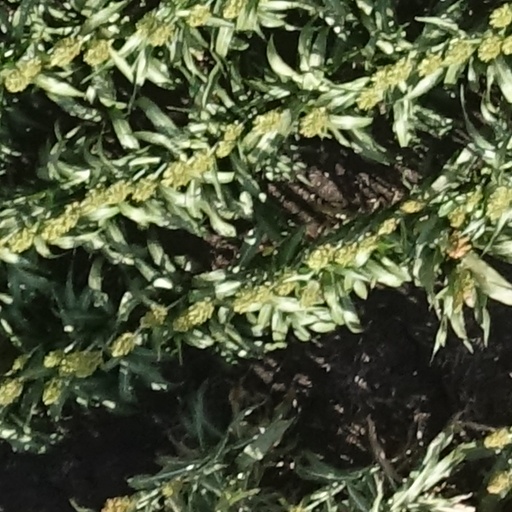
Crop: sorghum